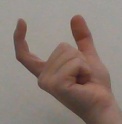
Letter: nun